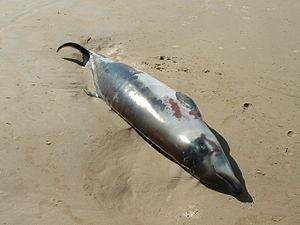
Mesoplodon est un genre de mammifères de l'ordre des cétacés.